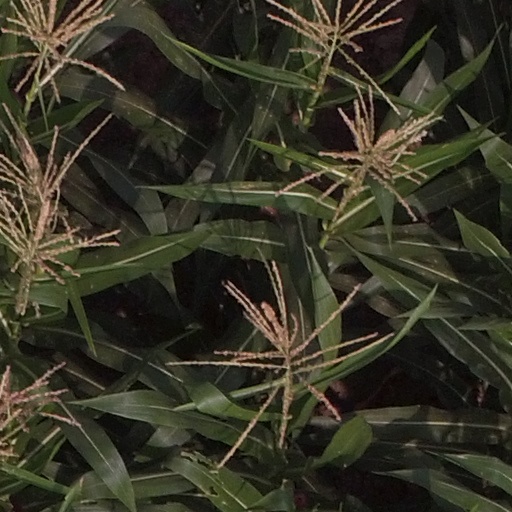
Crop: maize; corn